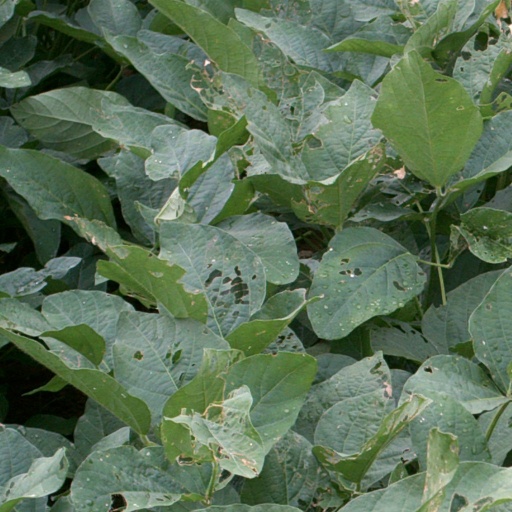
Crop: soybean